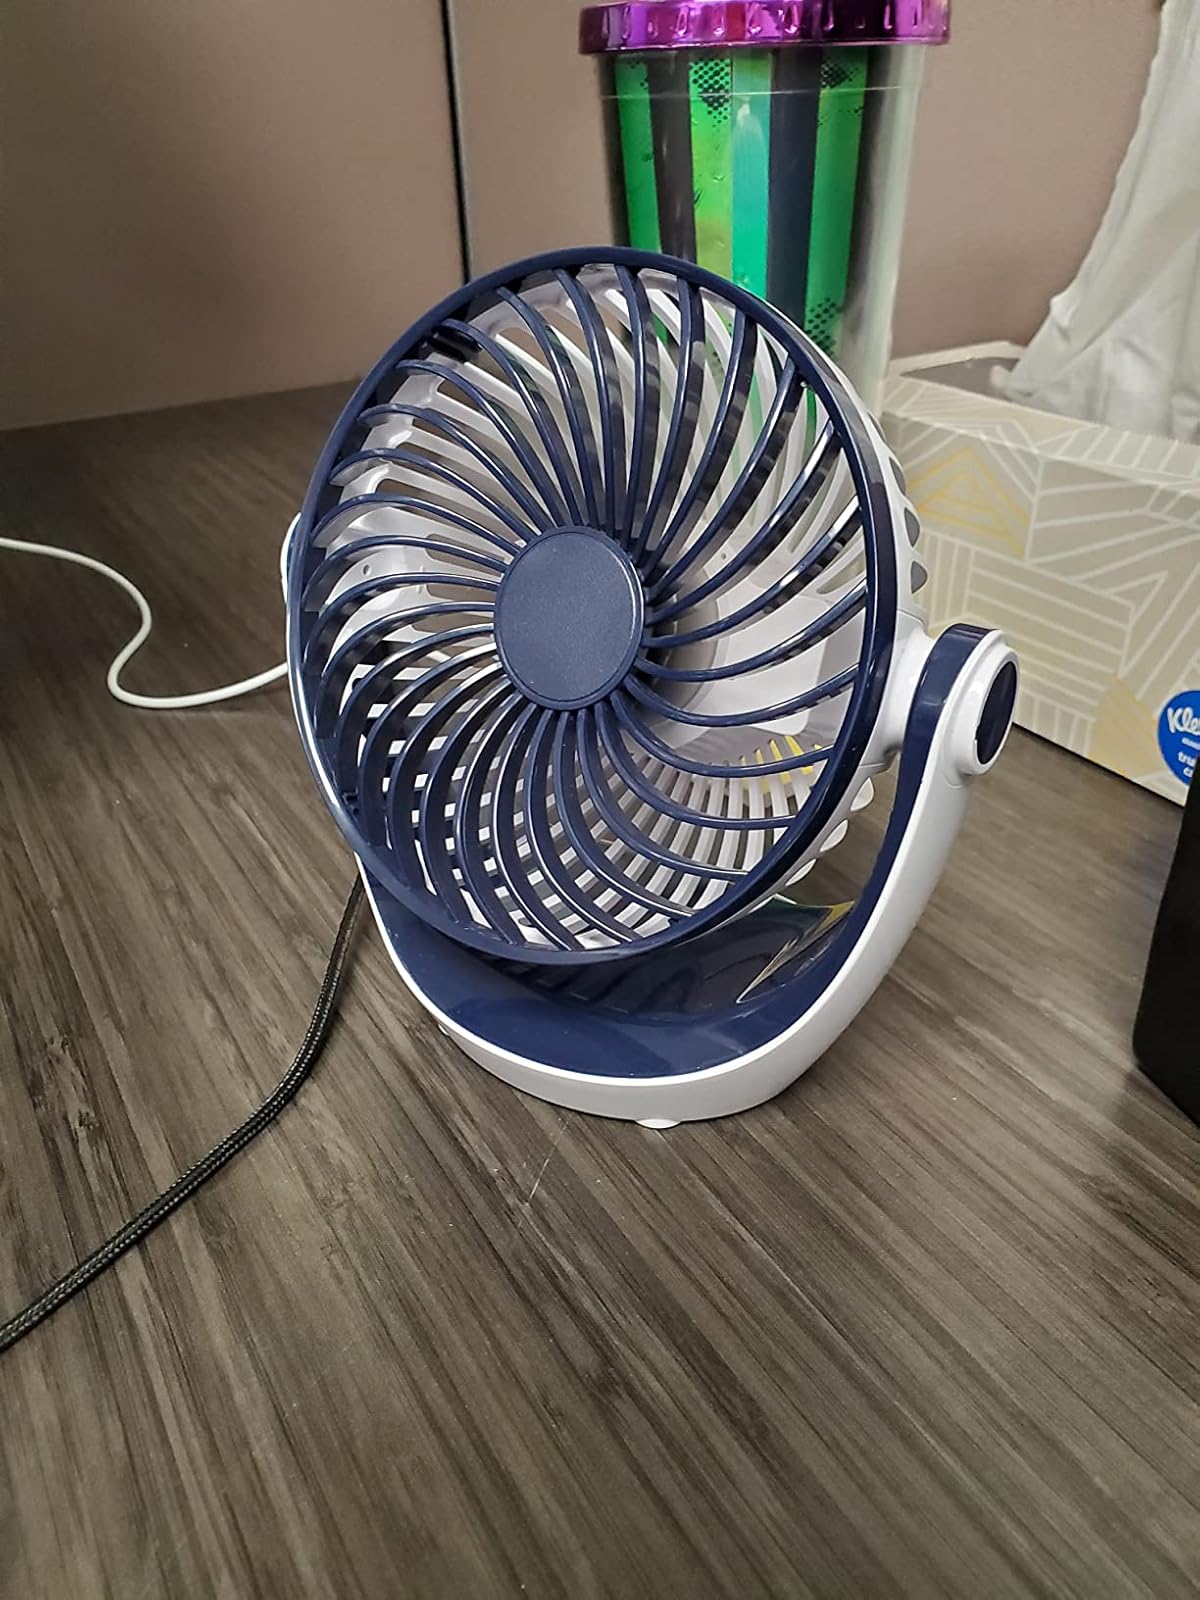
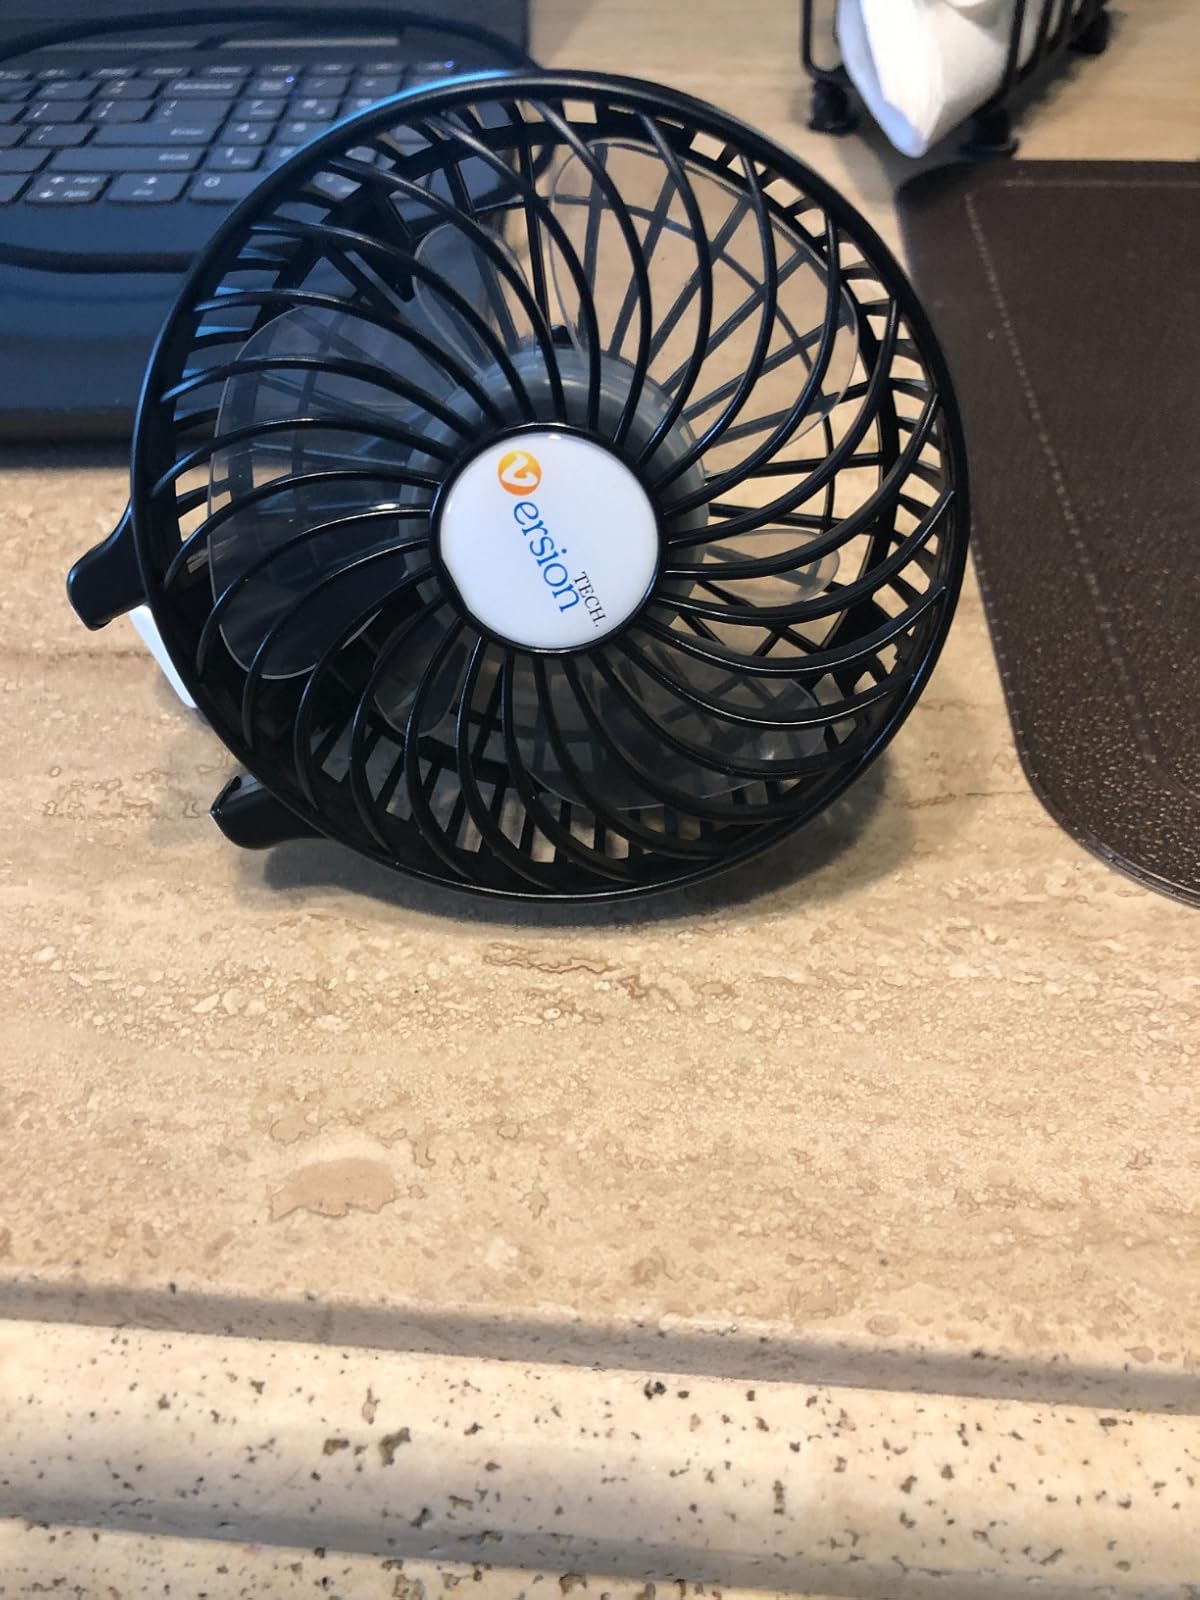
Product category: fan
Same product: no